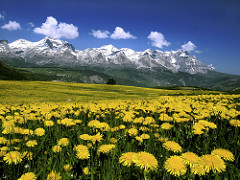
Flower: dandelion